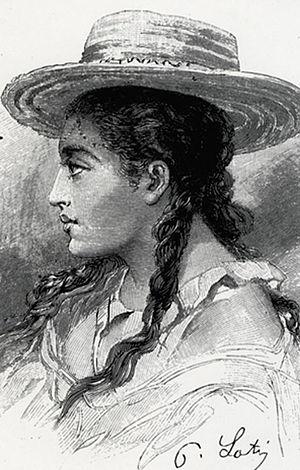
Rarahu, dessin de Loti.